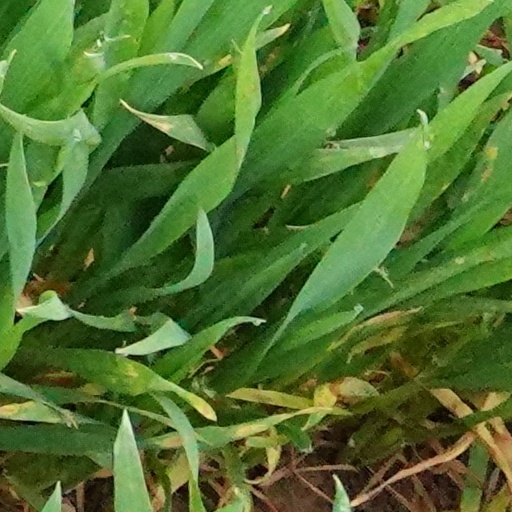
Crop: wheat